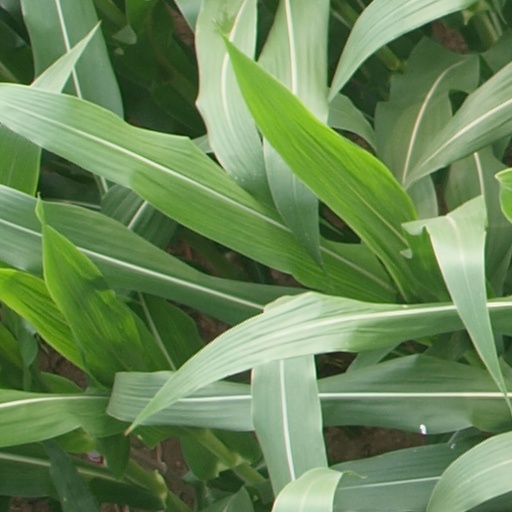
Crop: maize; corn